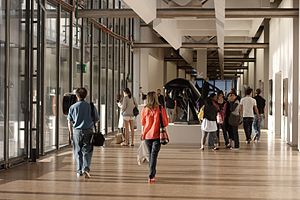
Centre Georges Pompidou
Fra interiøret
Pompidou-centeret for kunst og kultur er en kunstinstitution og et berømt bygningsværk i Paris, opkaldt efter tidligere præsident Georges Pompidou.